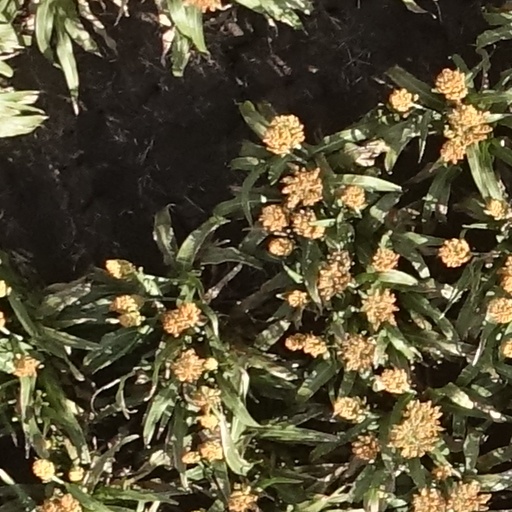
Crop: sorghum